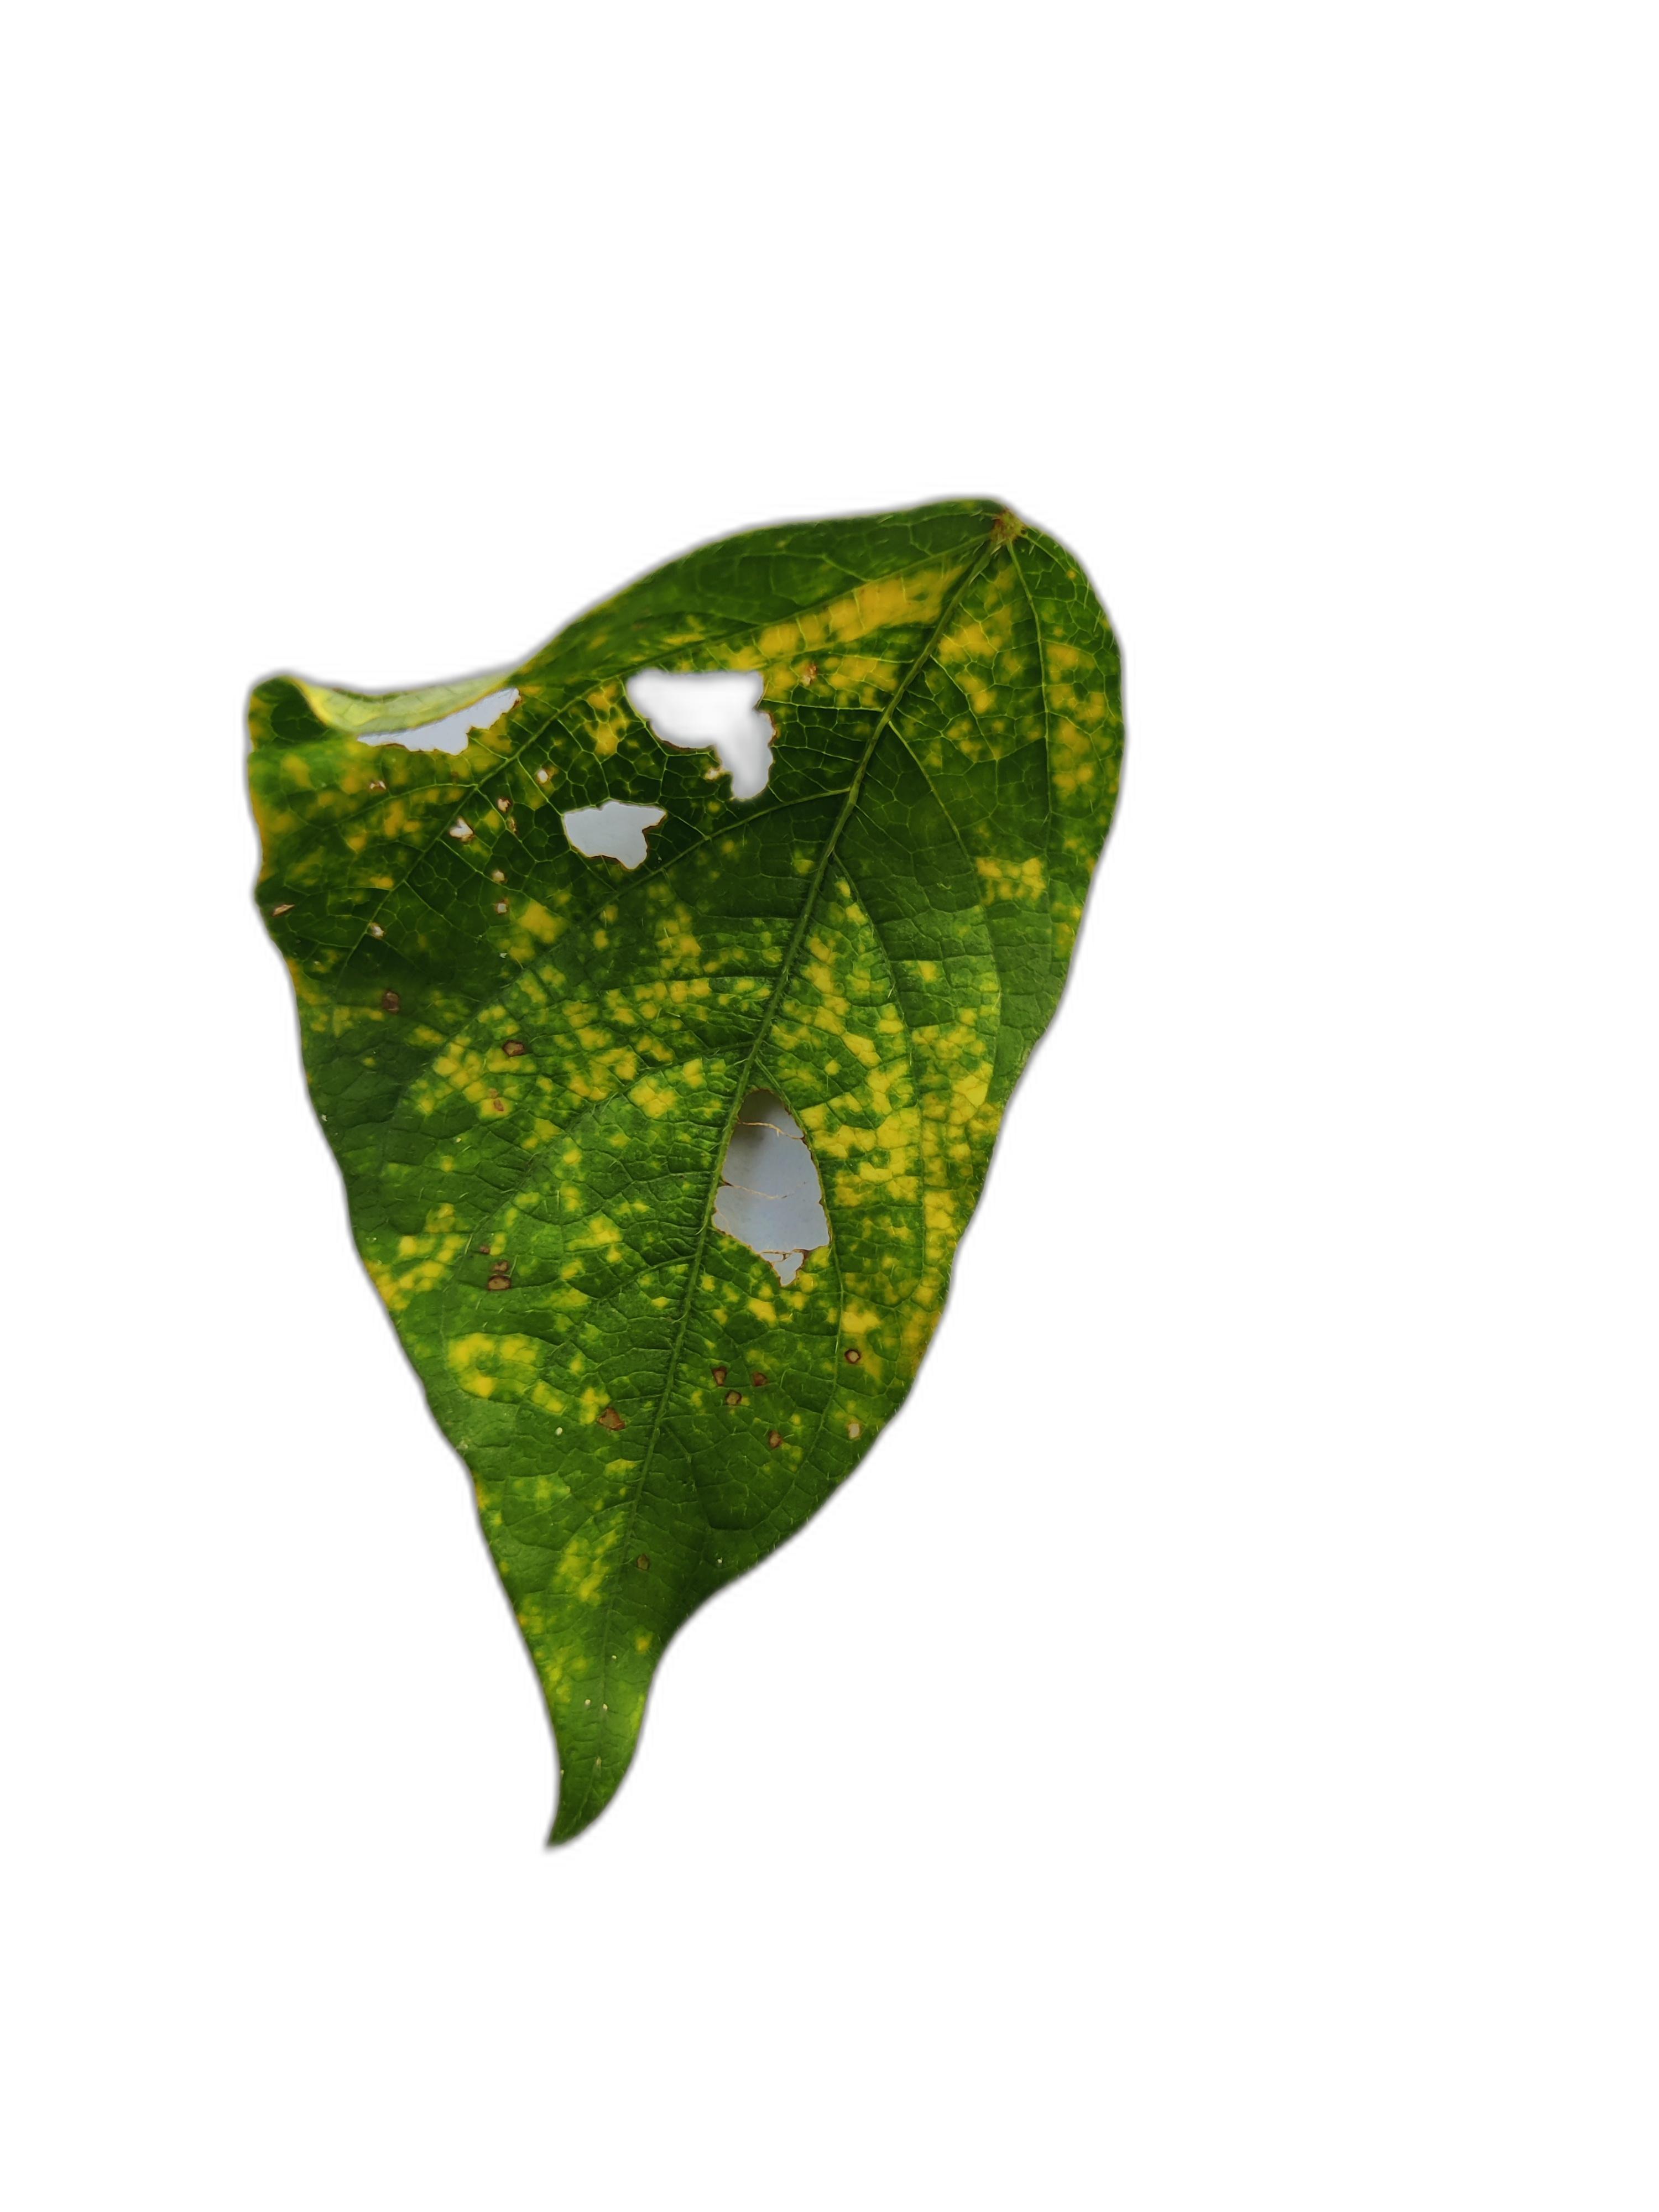
Label: Yellow Mosaic